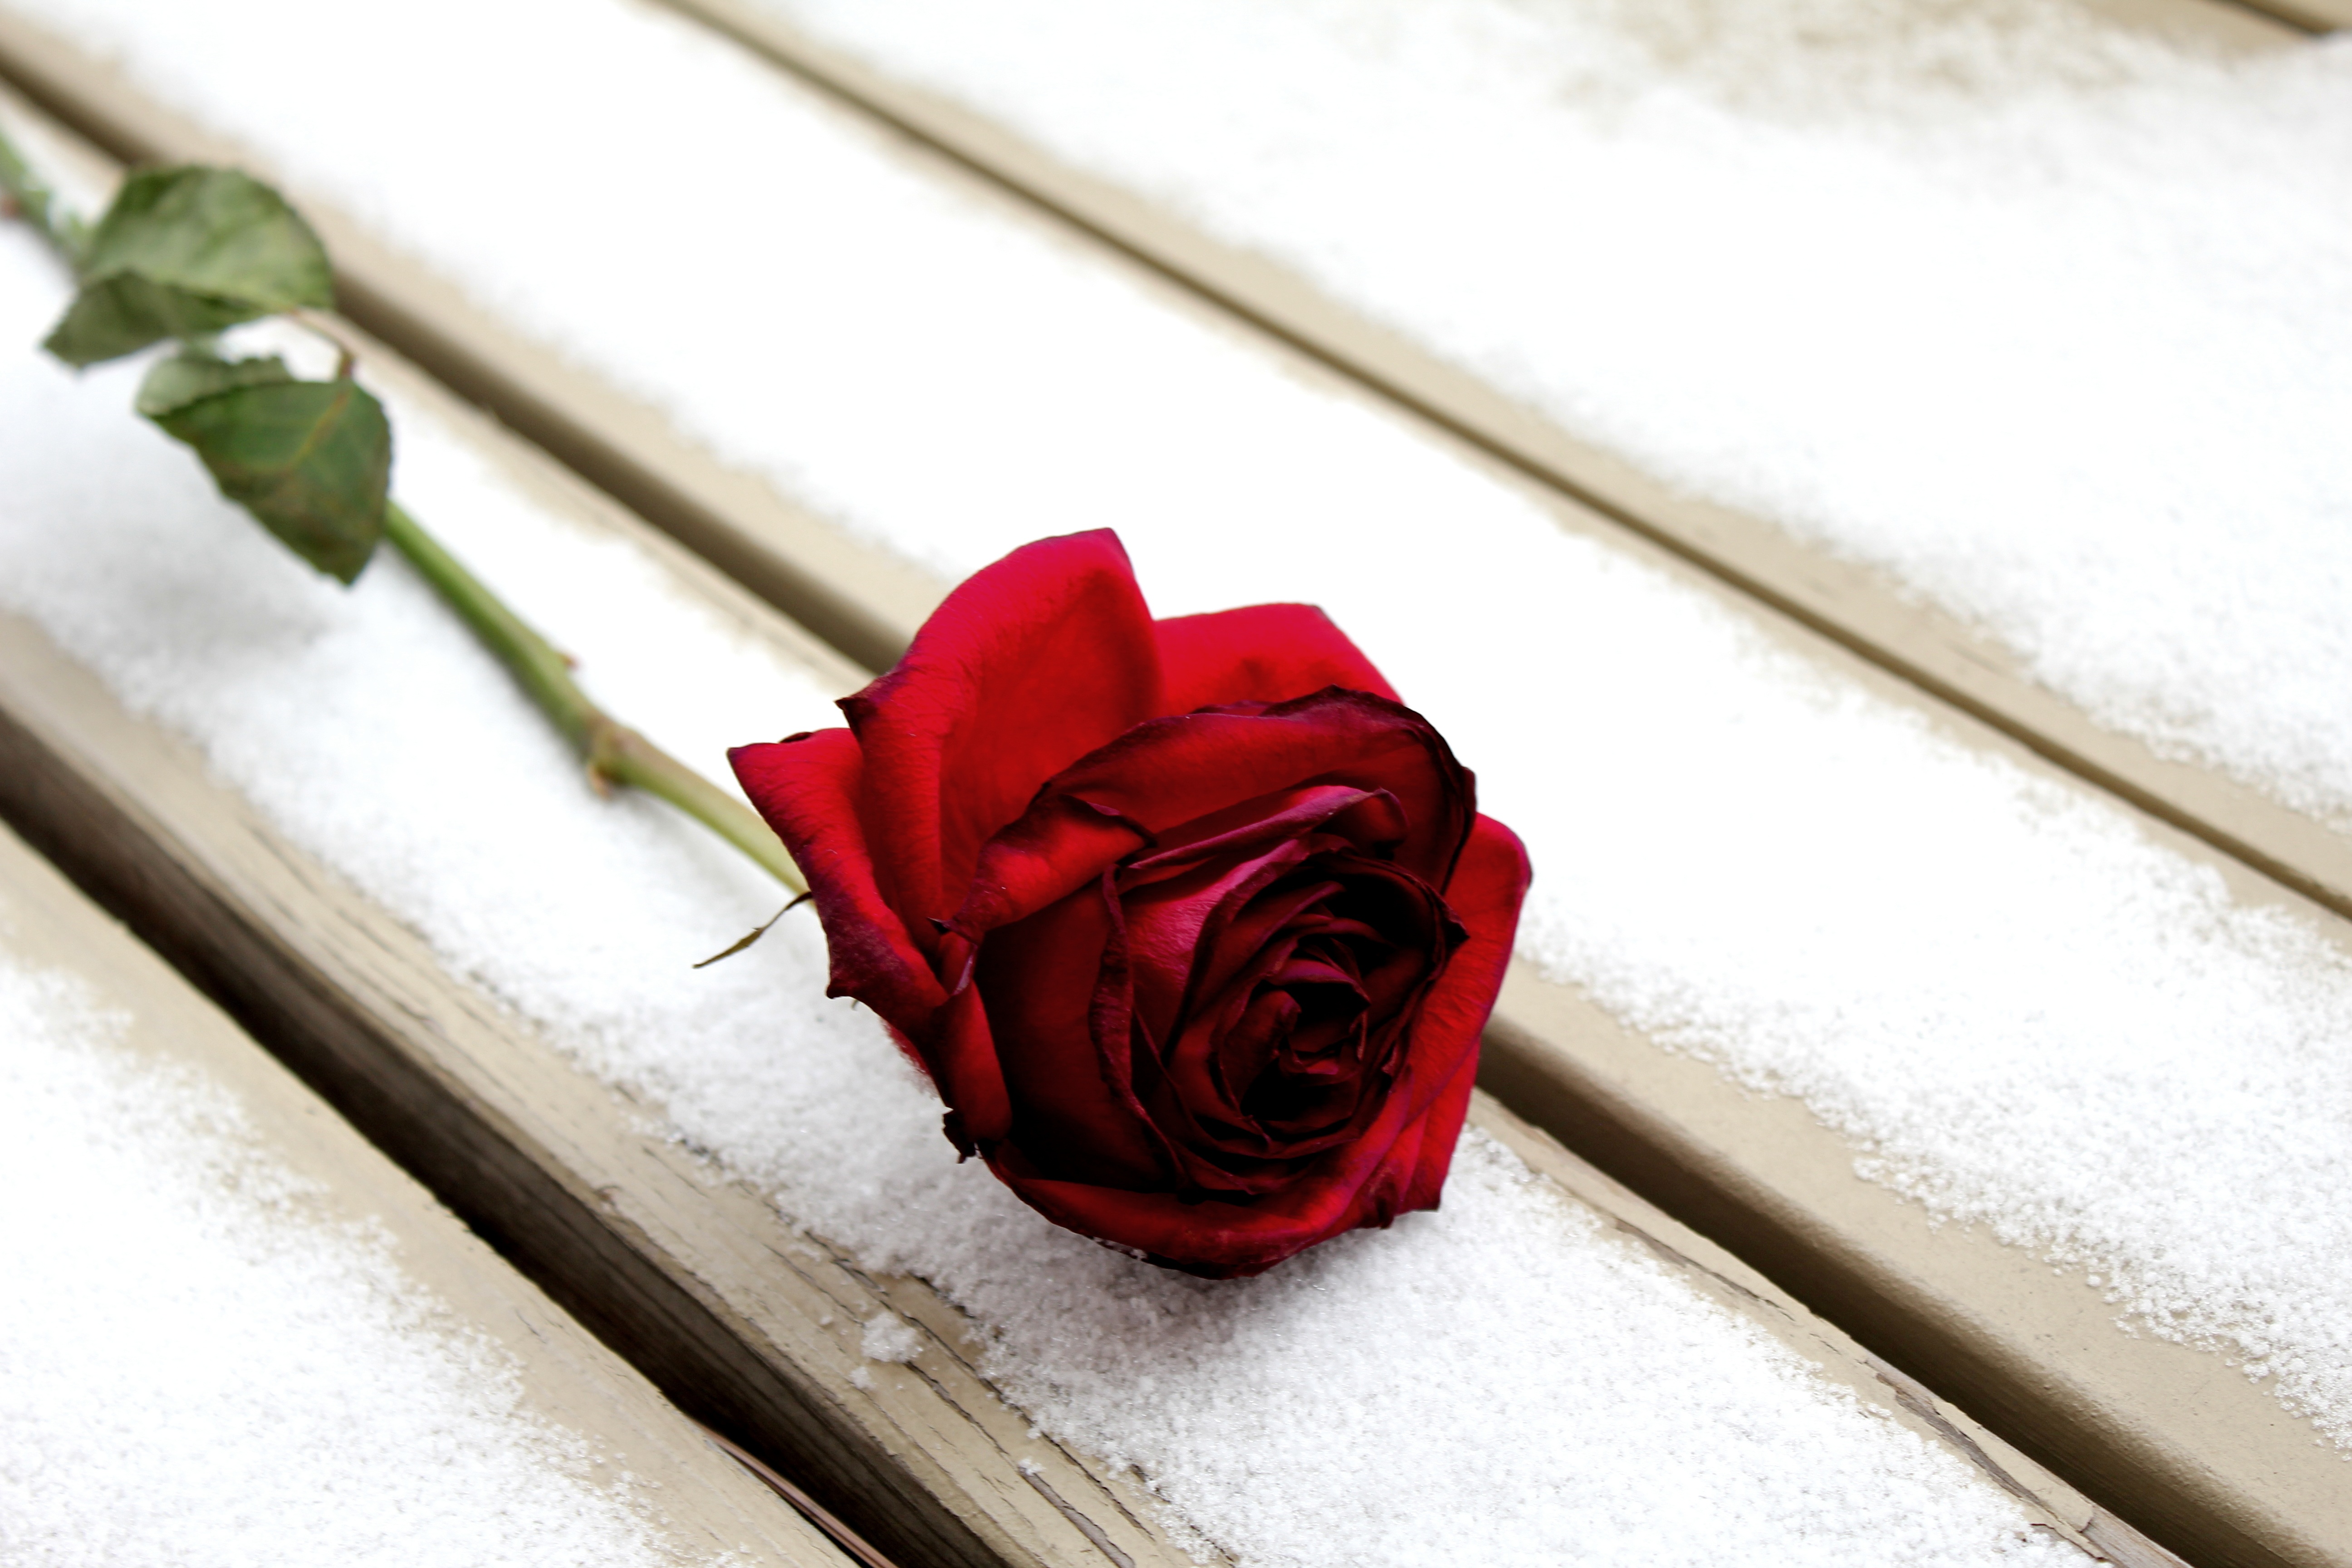
snow, winter, plant, white, flower, petal, rose, red, color, romance, romantic, pink, close up, flowering plant, garden roses, rose family, flower bouquet, land plant